Edmund B. Gregory

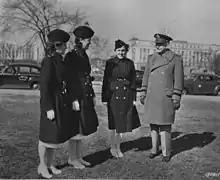
Quartermaster General Maj Gen Gregory discusses Army nurses' clothing with Lt. Alice Montgomery, Lt. Josephine Etz, and Lt. Leophile Bouchard, of Walter Reed Hospital. The Quartermaster General is responsible for supplying all branches of the Army.

After the war he was assigned as Chairman of the War Assets Corporation, responsible for disposing of the surplus of wartime bases, supplies and equipment, where he served until his 1946 retirement.